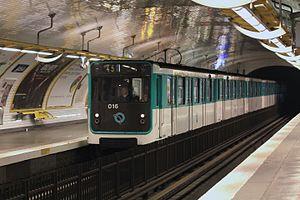
Alésia est une station de la ligne 4 du métro de Paris, située dans le quartier du Petit-Montrouge du 14ᵉ arrondissement de Paris.